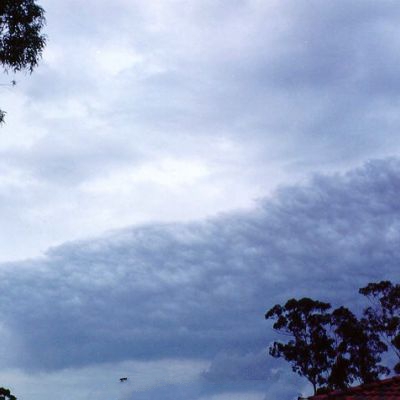
Cloud type: Stratocumulus (Sc)